The Murder of Captain Fryatt

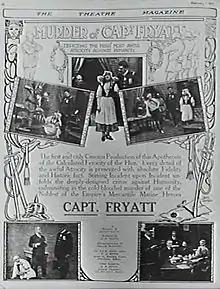
Poster for the film

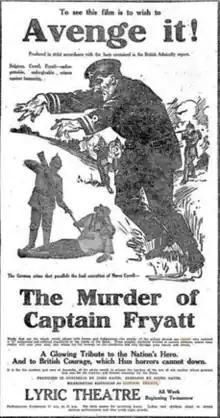
Sunday Times 25 Feb 1917

The Murder of Captain Fryatt is a 1917 Australian silent film from John and Agnes Gavin about the execution of Captain Charles Fryatt during World War I.